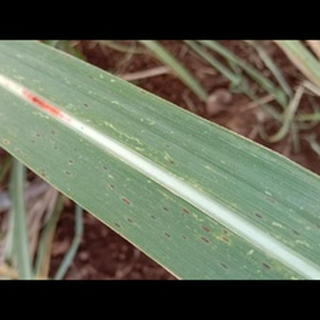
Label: sugarcane_rust